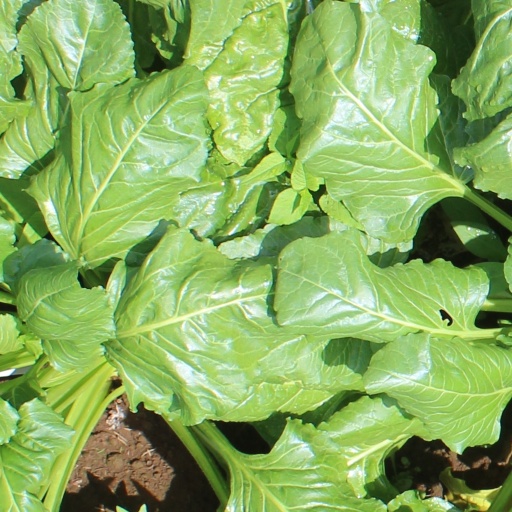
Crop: sugar beet